List of Green Bay Packers NFL All-Decade Team selections

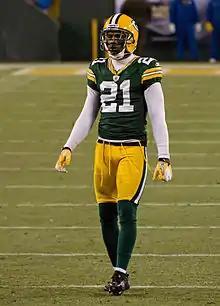
Woodson standing on a football field in his Packers uniform

The Green Bay Packers are a professional American football team based in Green Bay, Wisconsin. The Packers have competed in the National Football League (NFL) since 1921, two years after their original founding by Curly Lambeau and George Whitney Calhoun. They are members of the North Division of the National Football Conference (NFC) and play their home games at Lambeau Field in central Wisconsin.